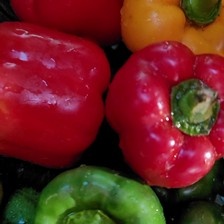
Label: capsicum